Cut Nyak Dhien

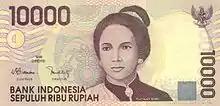
Cut Nyak Dhien featured on the 10,000-rupiah banknote.

Teuku Umar and Dhien kept resisting the Dutch with their new equipment until the Dutch sent the Maréchaussée. The Acehnese found these troops extremely difficult to resist and many people were killed.